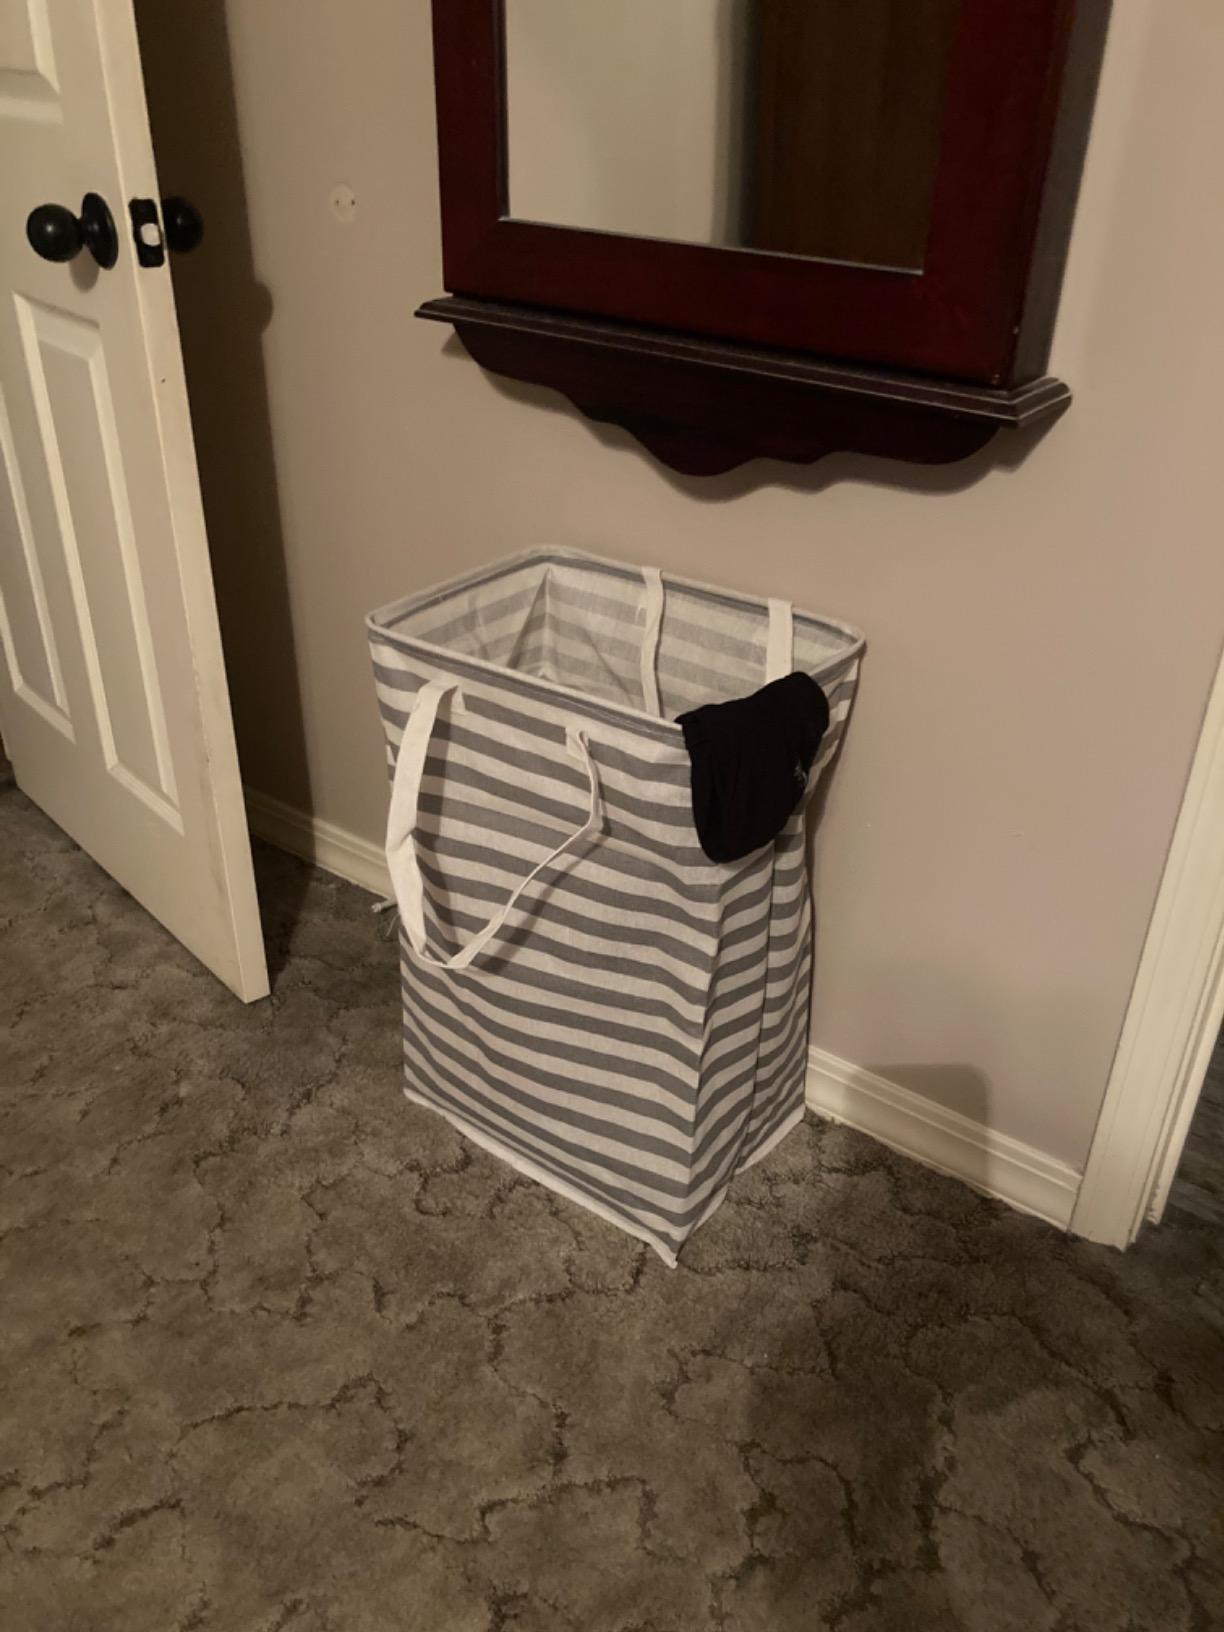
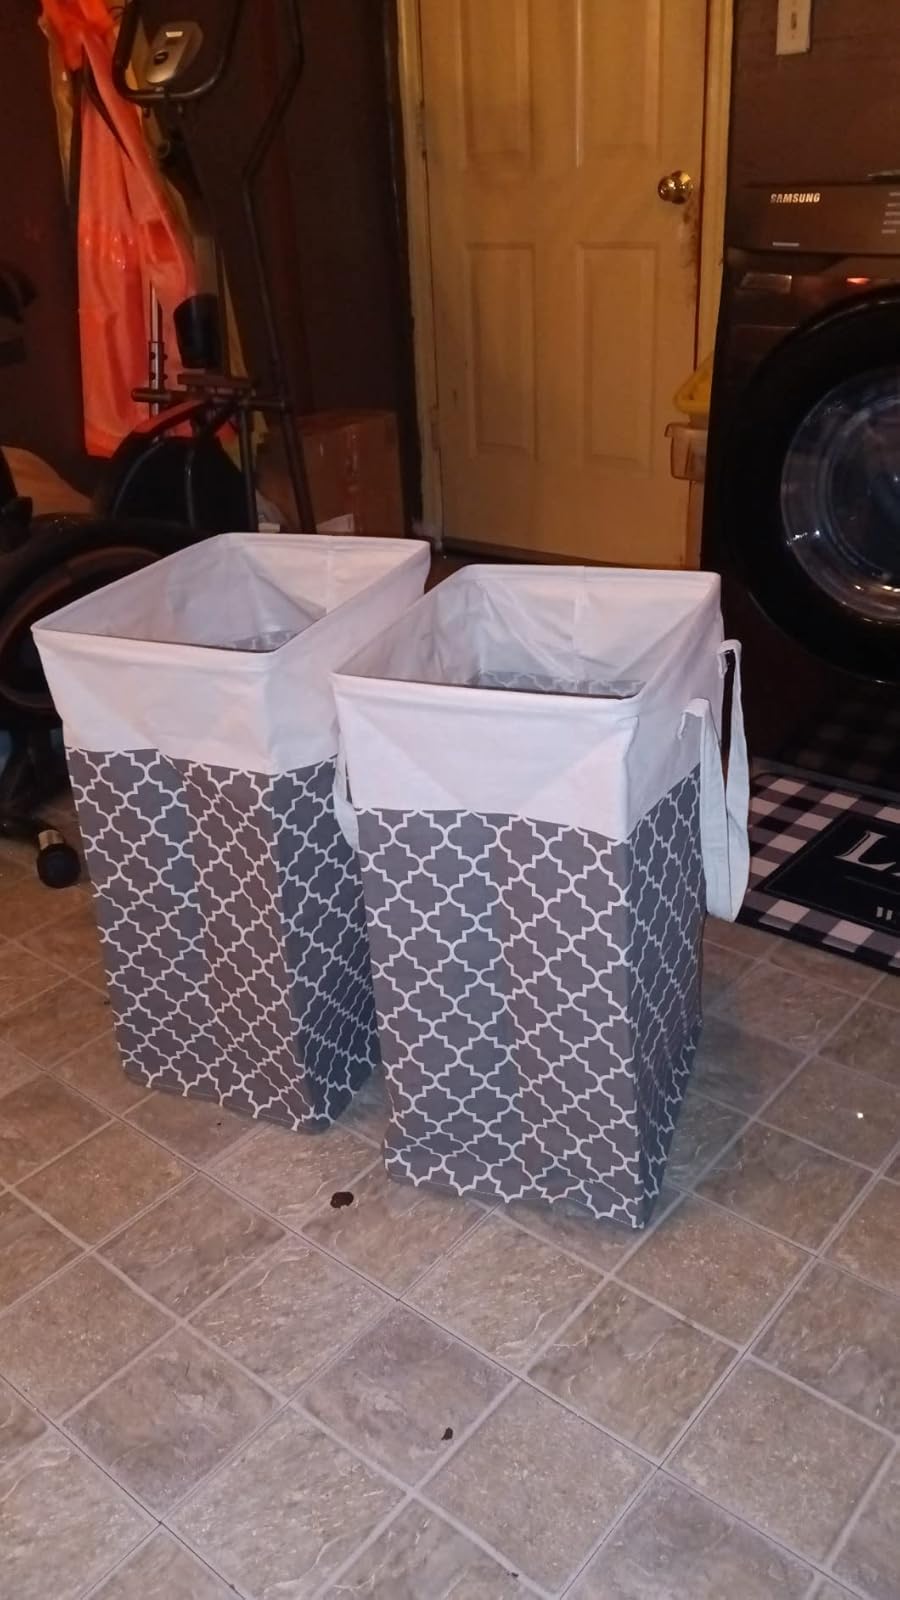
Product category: items_hamper
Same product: no